Iron Ivan

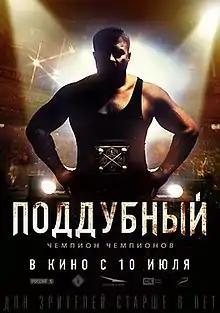
Film poster

Iron Ivan is a 2014 Russian biographical sports drama film directed by Gleb Orlov. The plot of the film in many ways repeats the Soviet film "The Wrestler and the Clown".